Hugh Ellis-Nanney

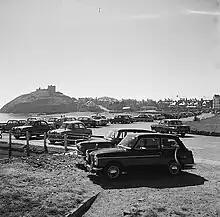
Criccieth promenade B&W

Hugh Ellis-Nanney married the honorary Elizabeth Octavia Dillon, youngest daughter of Robert Dillon, 3rd Baron Clonbrock of Clonbrock Castle, County Galway, Ireland, on 13 January 1875. They had two children, daughter Mary Elizabeth (18771947) and son Owen Gerald (born 1879, died 1887 in Bournemouth). Hugh was a member of the Carlton Club in London.